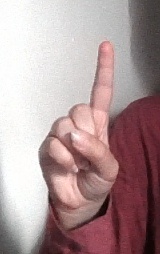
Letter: bb